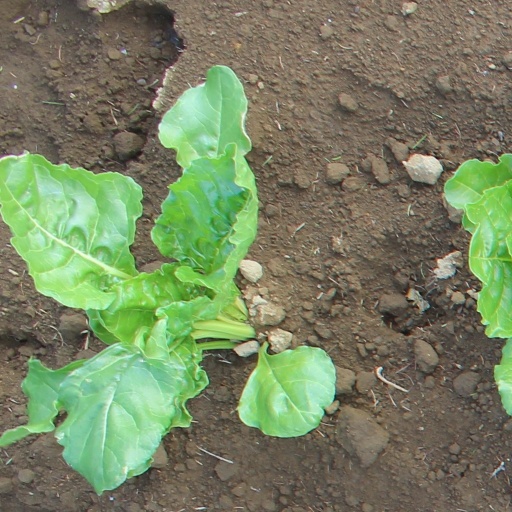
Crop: sugar beet